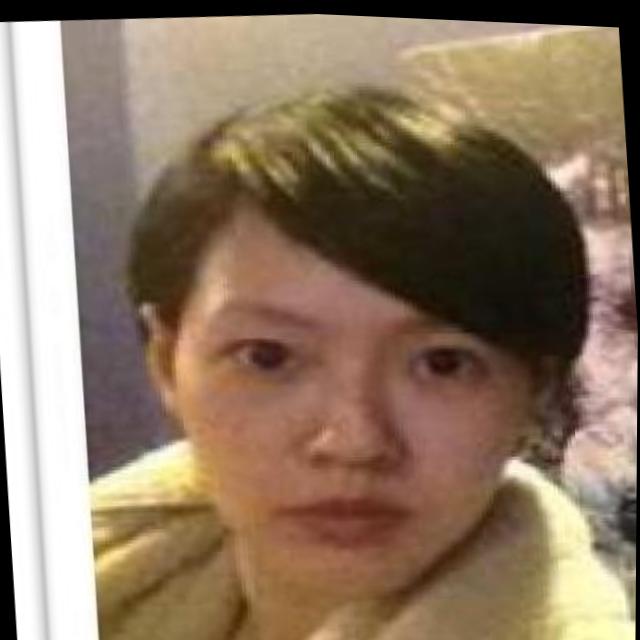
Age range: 21-44